Kevin Buzzacott

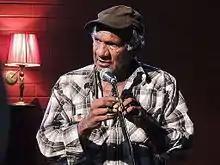
Kevin Buzzacott in Adelaide (2014)

Kevin Buzzacott (1946 – 29 November 2023), often referred to as Uncle Kev, was an Aboriginal Australian rights campaigner and elder of the Arabunna nation in northern South Australia. He campaigned widely for cultural recognition, justice, and land rights for Aboriginal people. He initiated and led numerous campaigns, including against uranium mining at Olympic Dam mine on Kokatha land and the exploitation of the water from the Great Artesian Basin. He also published a collections of poetry, which included the content of his keynote address at a 1998 conference.